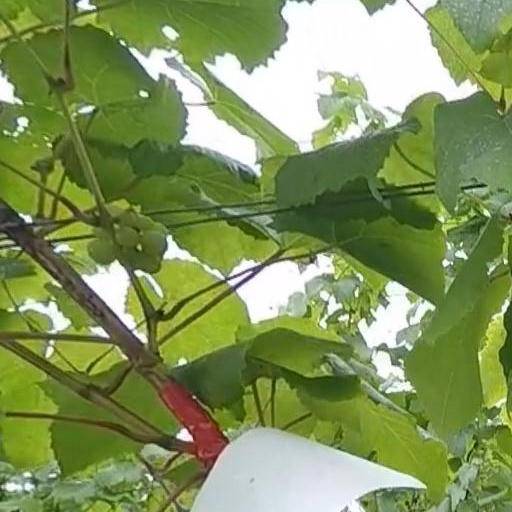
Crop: grape